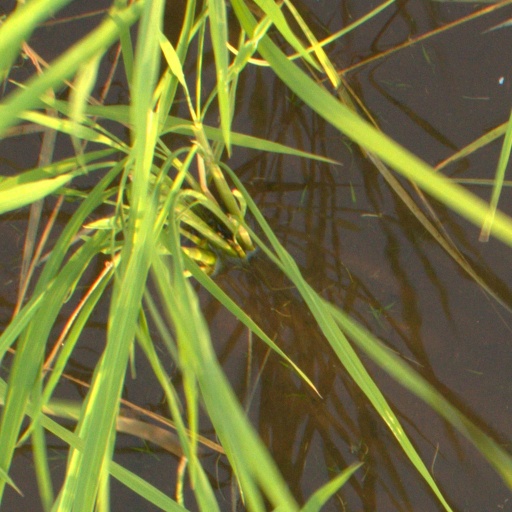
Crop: rice